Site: brandenburg
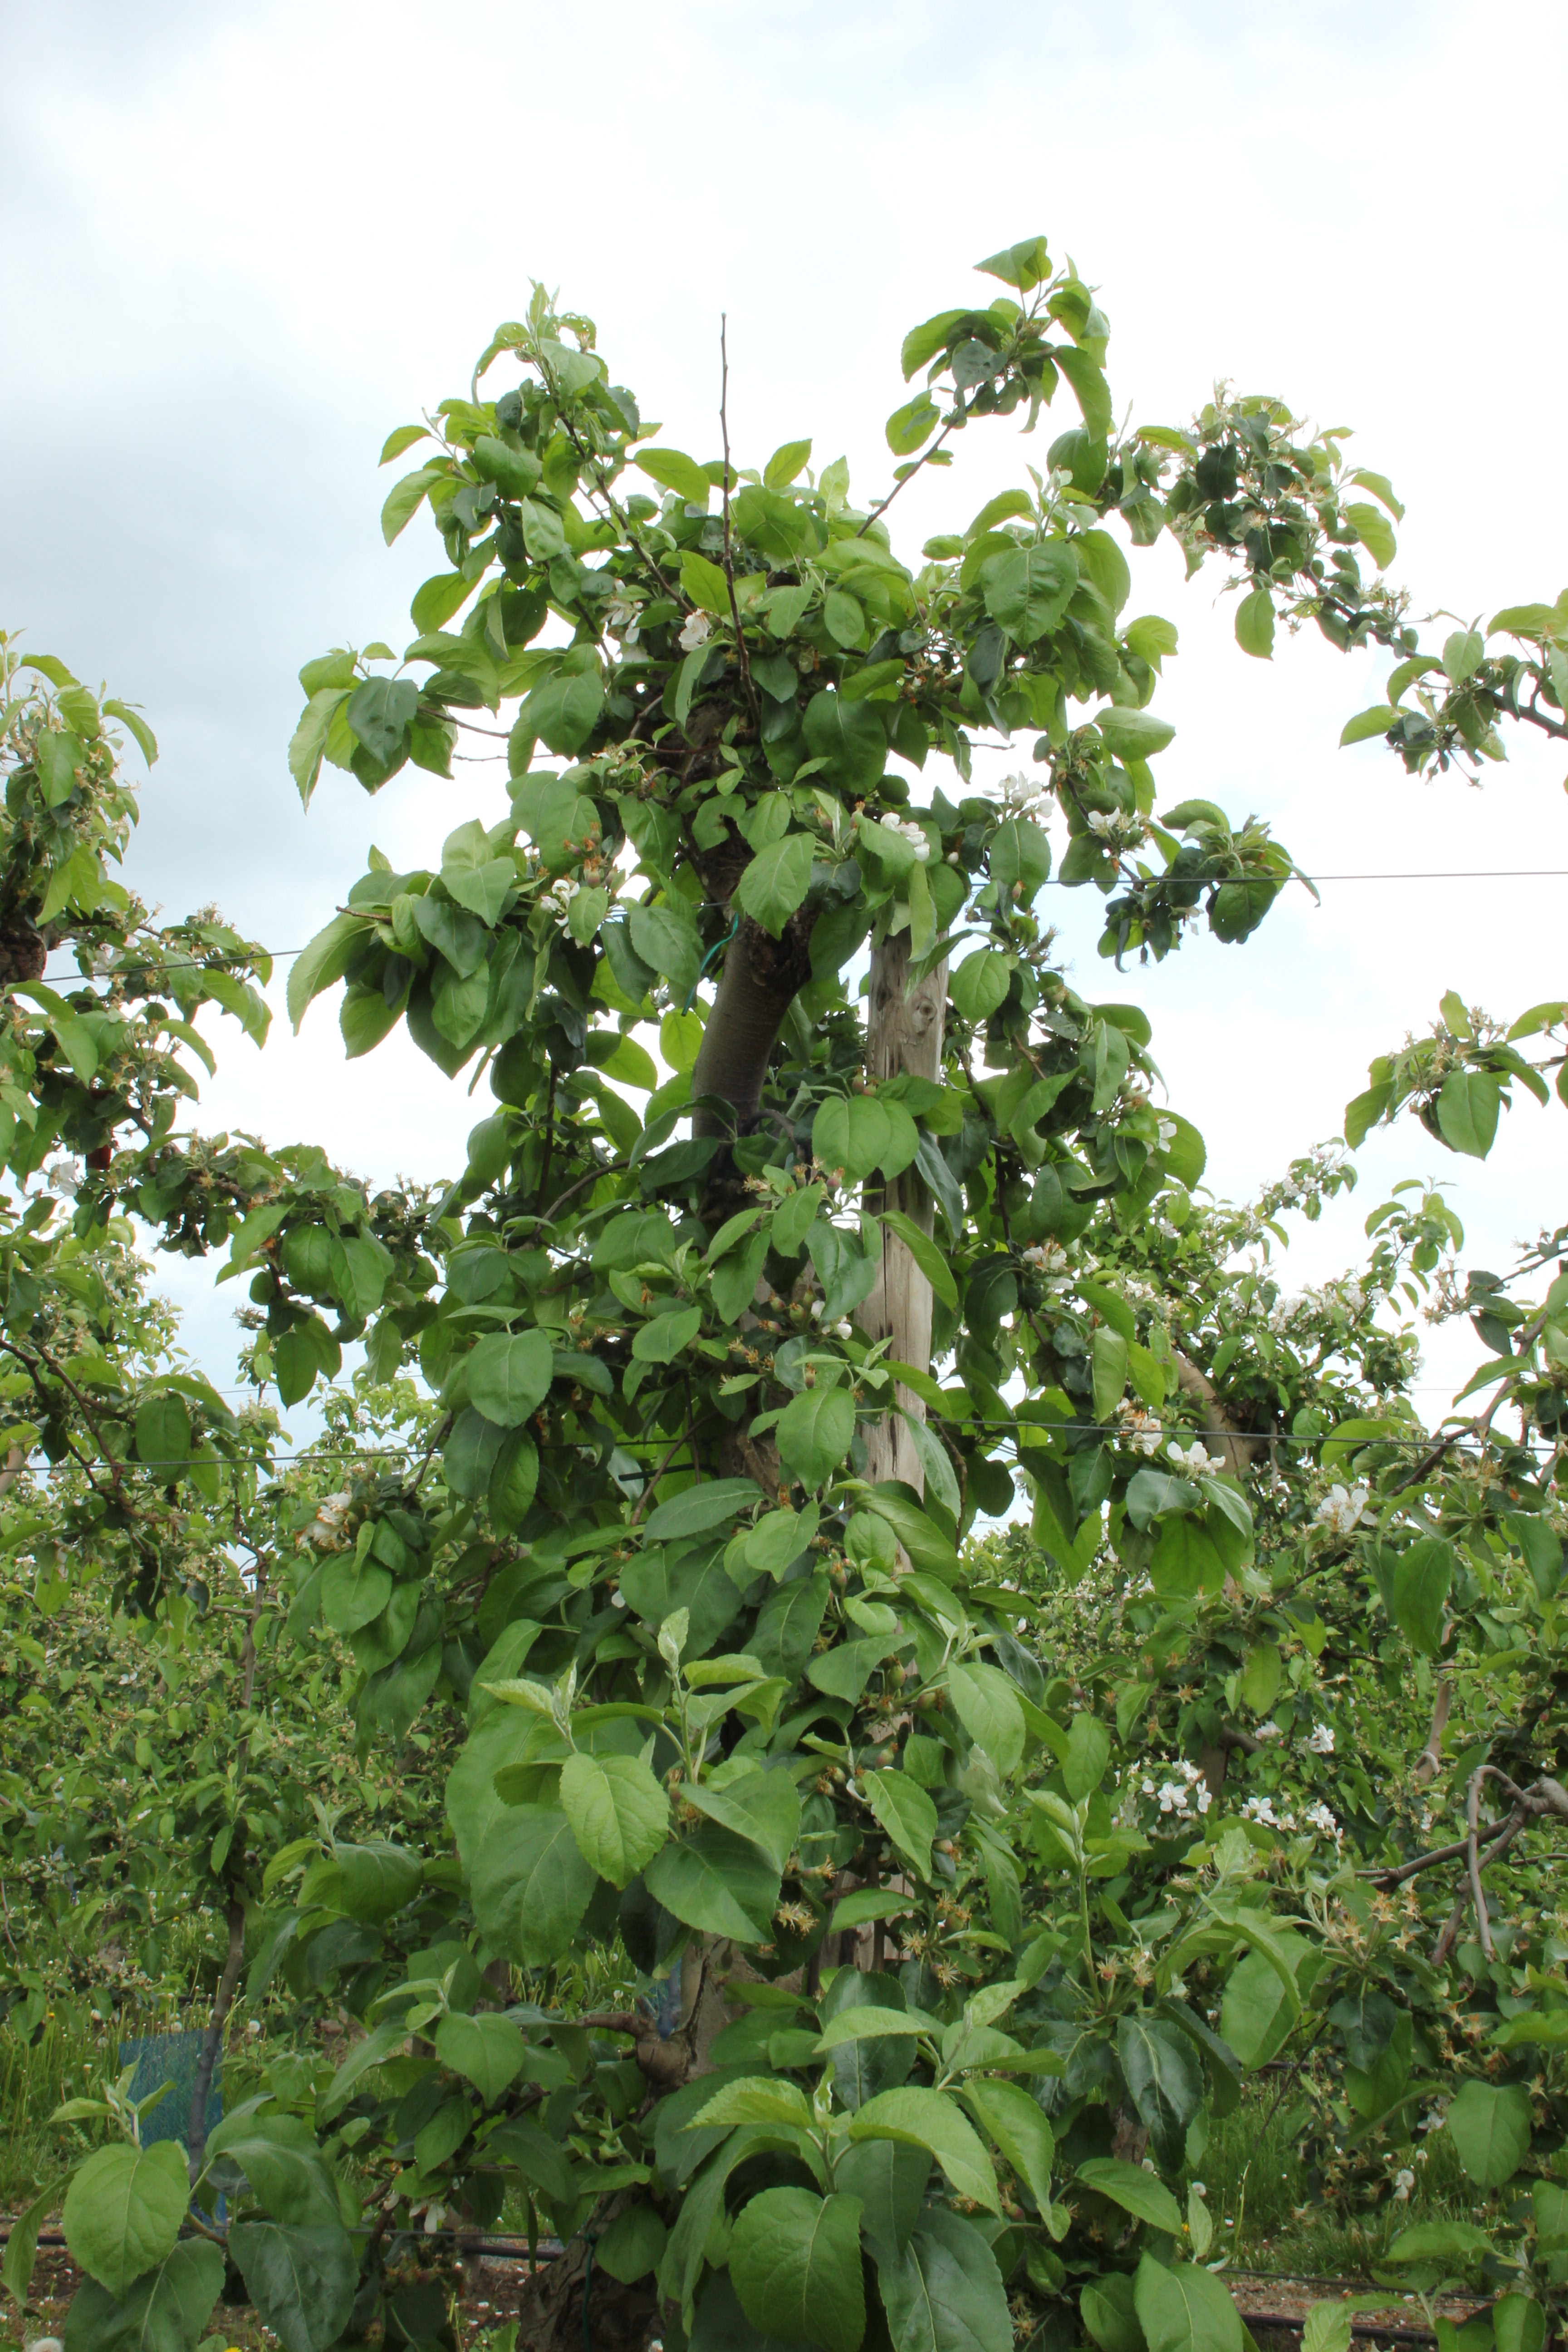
Growth stage (BBCH 67): Flowering